Punisher War Journal (2006 series)

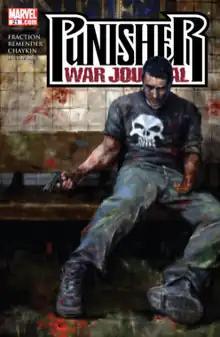
Cover to issue # by Alex Maleev.

Punisher War Journal or The Punisher War Journal is an American comic book series published from 2006 to 2009 by Marvel Comics featuring the character Frank Castle, also known as the vigilante the Punisher. It is the second series under the title "The Punisher War Journal". Unlike the main Punisher series (which was published under Marvel's MAX imprint and was set in a more realistic world) at the time of its publishing the events of this edition of "War Journal" take place in the main Marvel Universe, Earth-616. The series was mainly written by Matt Fraction and drawn by Howard Chaykin.